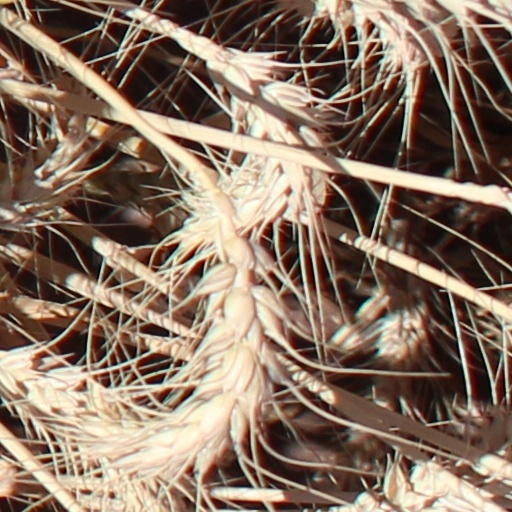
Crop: wheat